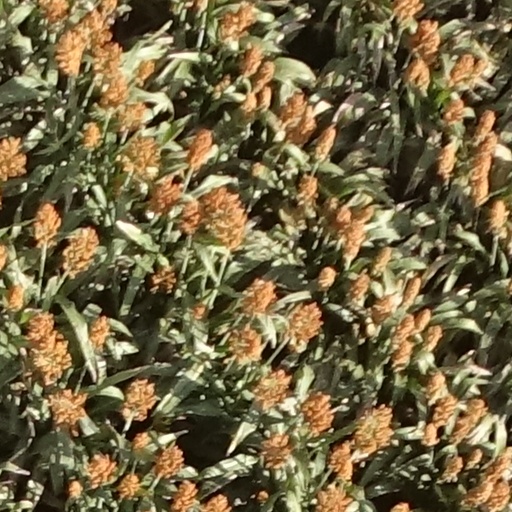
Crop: sorghum